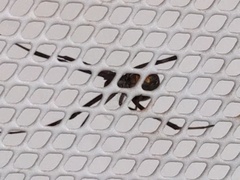
Species: Lactrodectus_hesperus